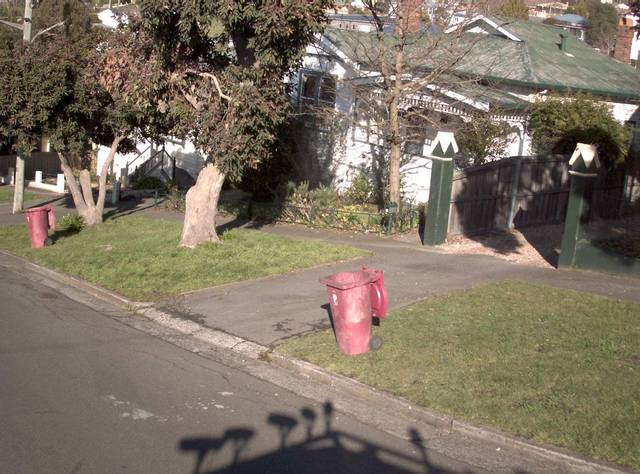
Region: Australia
Coordinates: -41.45, 147.134